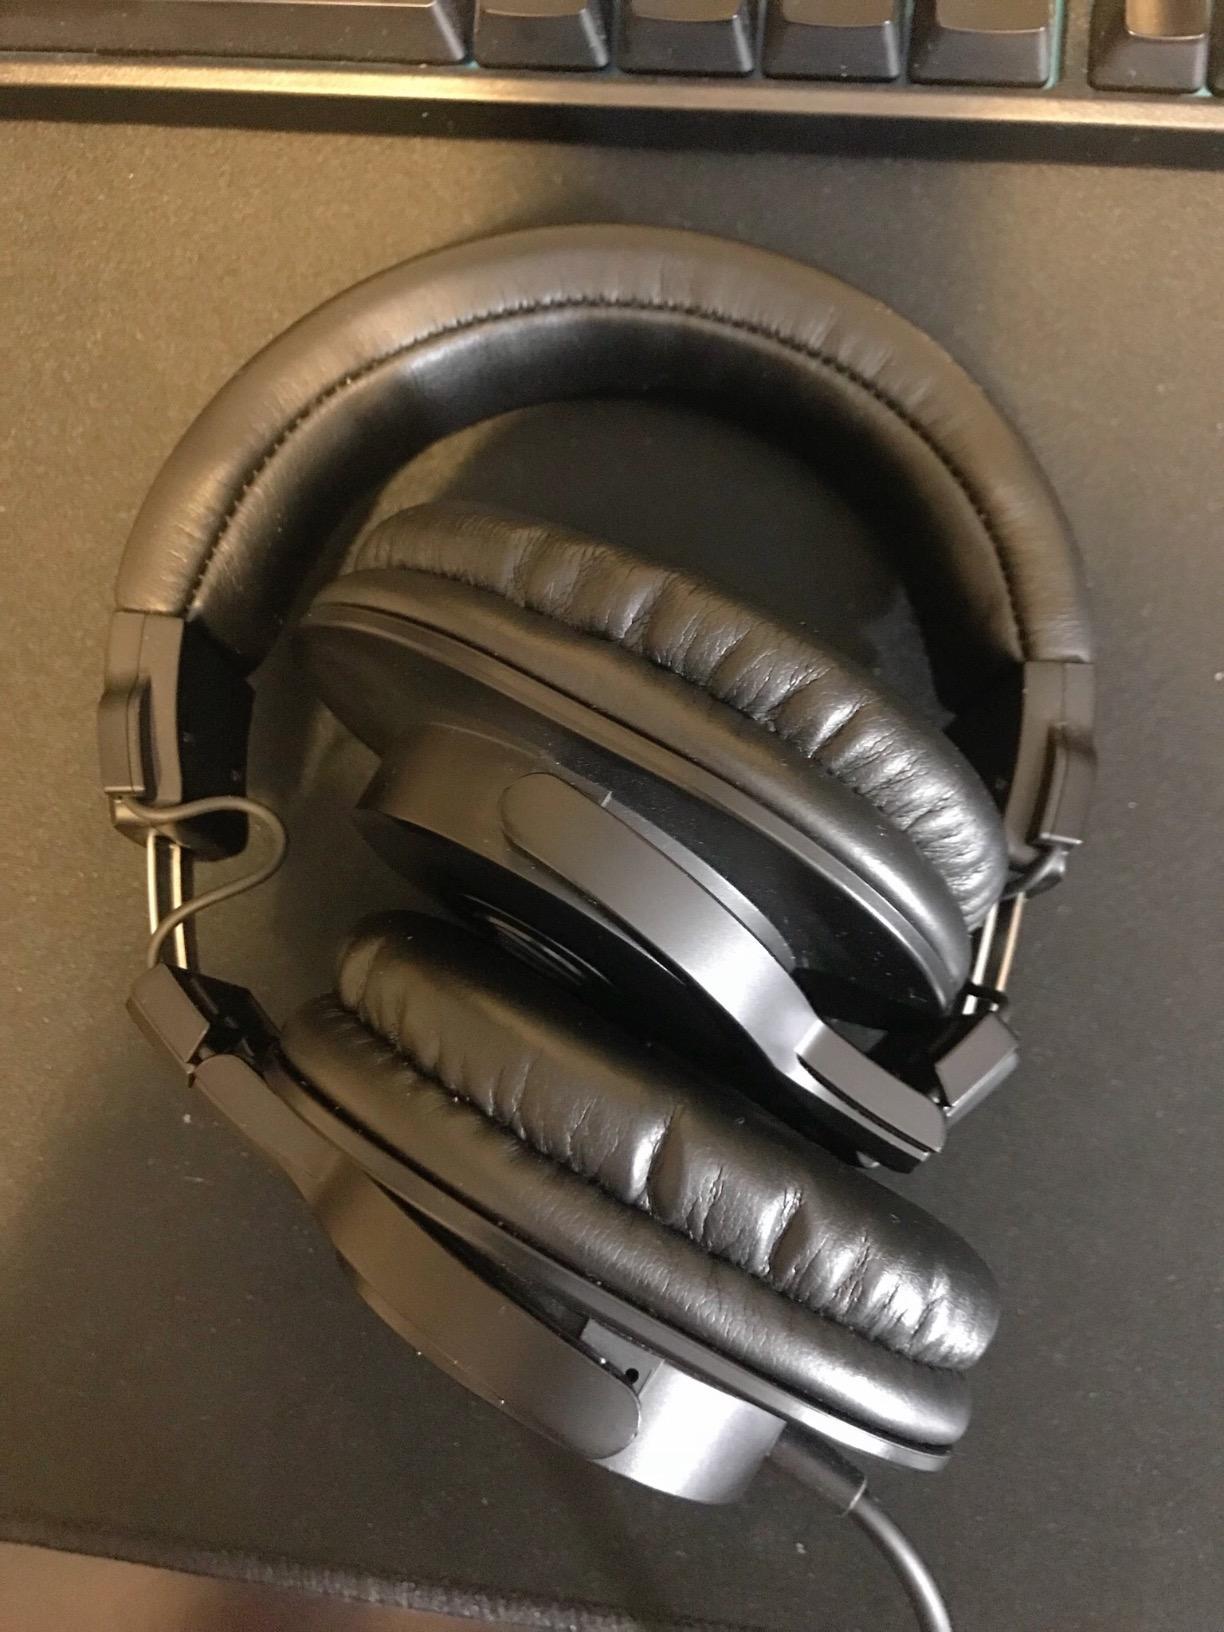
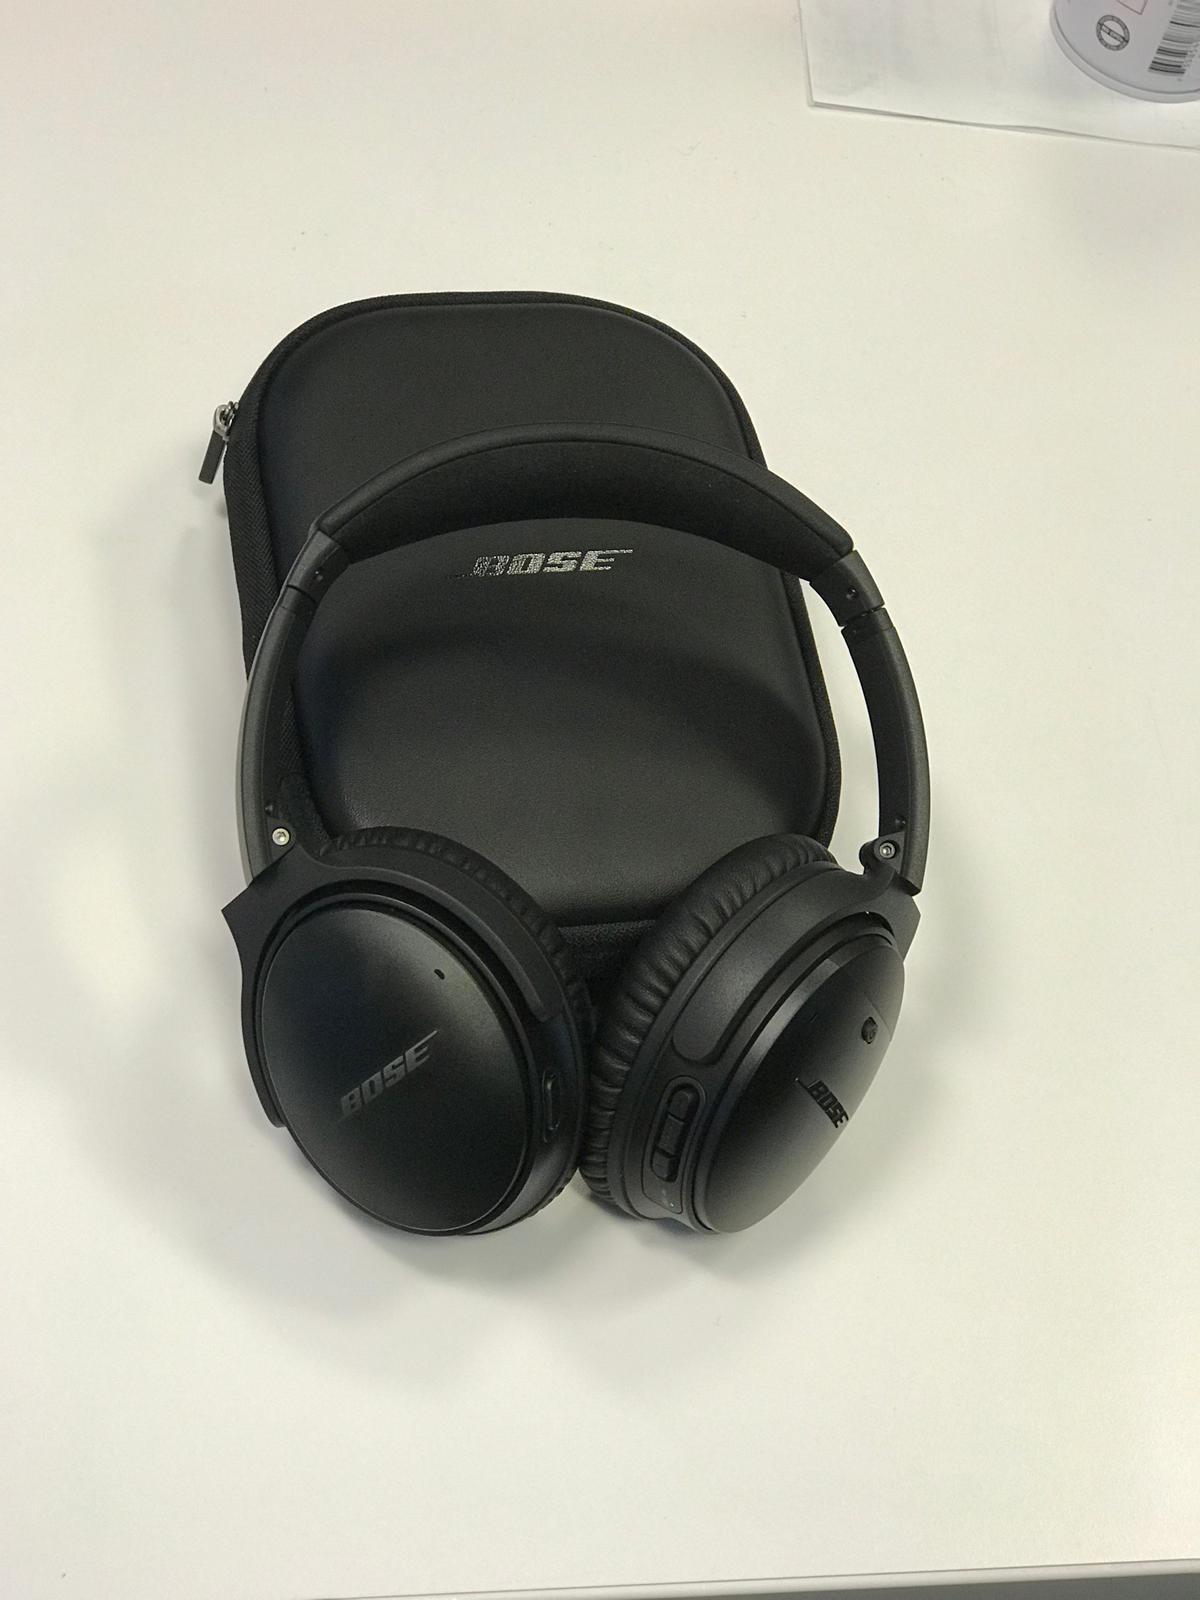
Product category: headphones
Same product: no